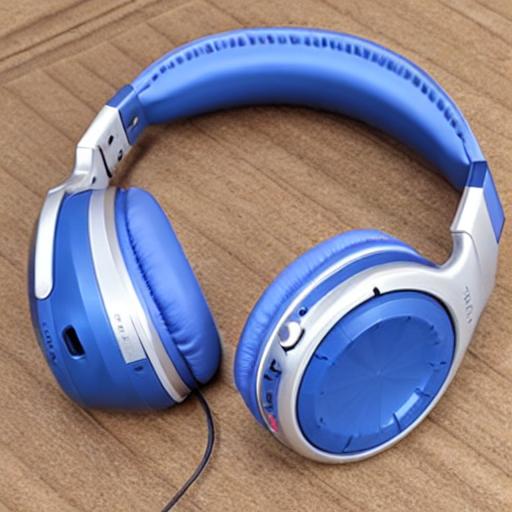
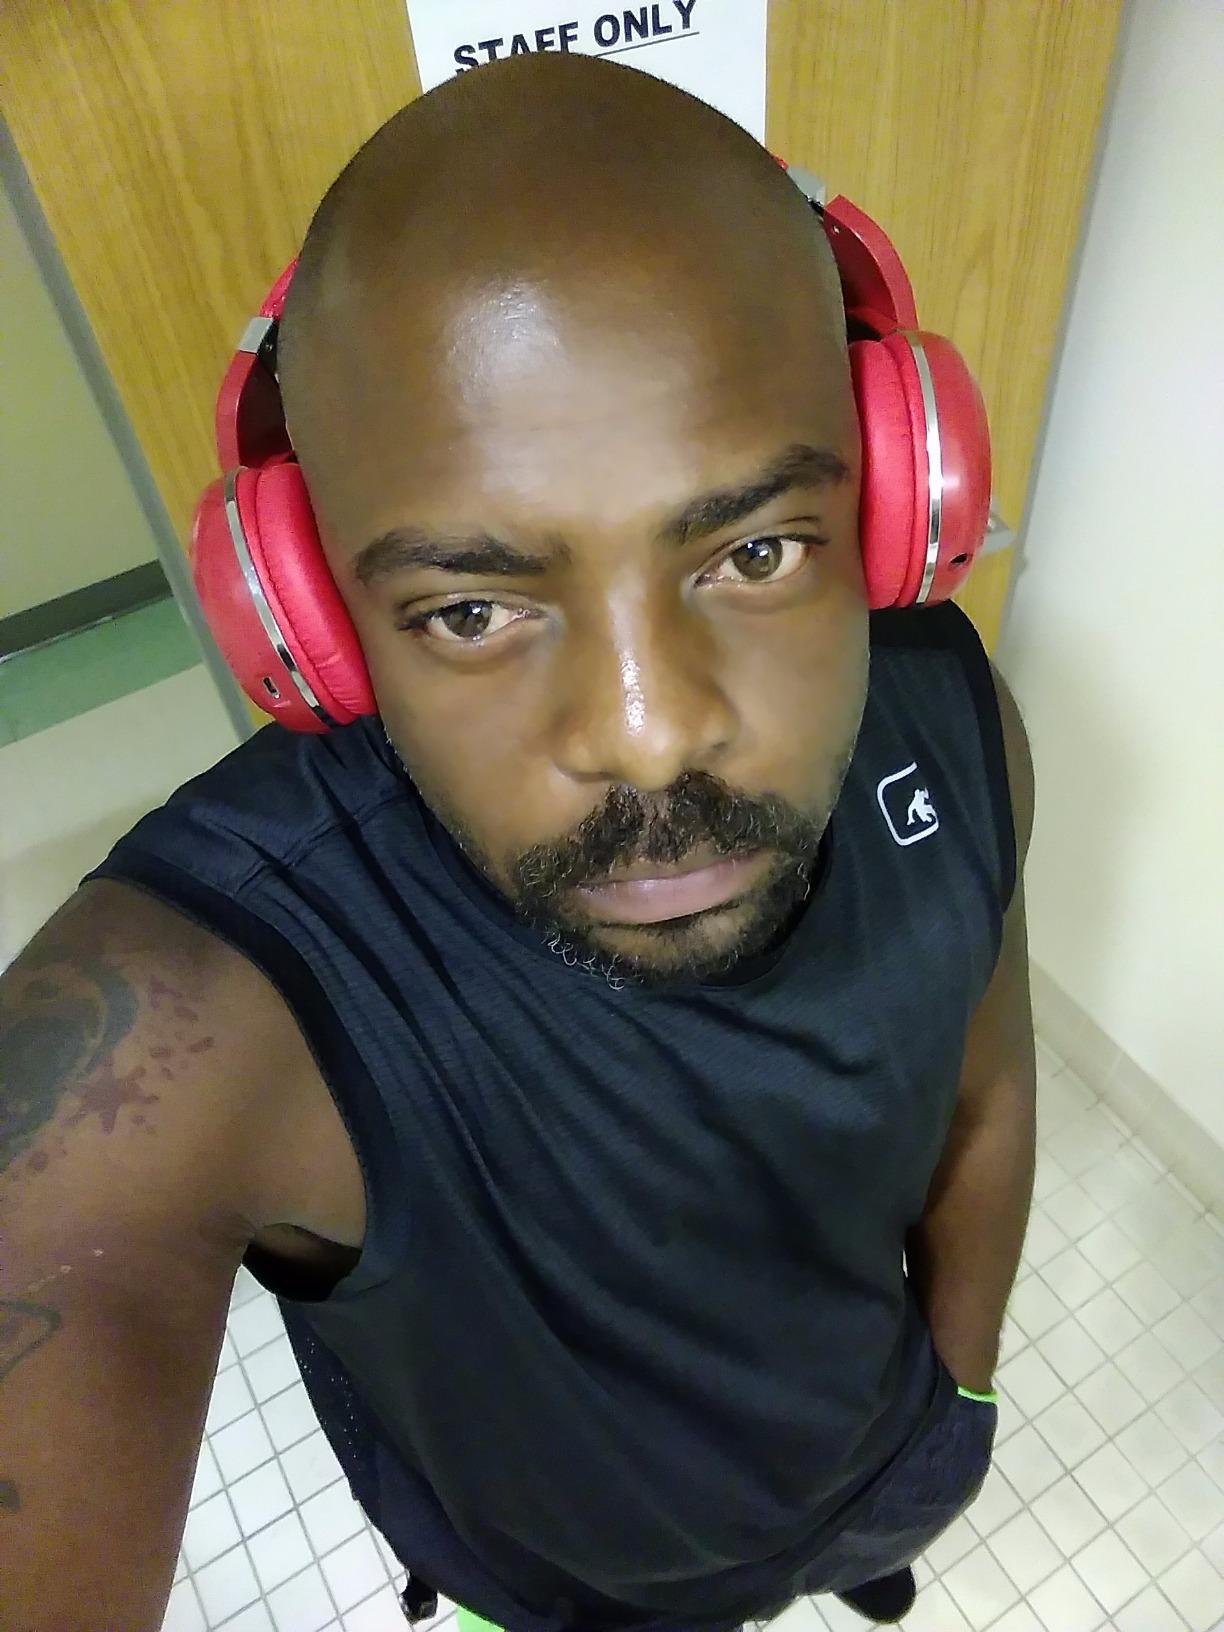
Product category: headphones
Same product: no